Østermarie

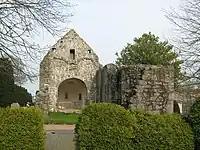
Østermarie Church ruin

In 1885, the tower of the old Romanesque church was in danger of collapsing and had to be demolished. Soon afterwards, it was decided that the entire church should be demolished but when it was found that the building was of considerable architectural interest the work was stopped in 1890. At that time, the south wall and the apsis were still intact. It was discovered that the nave contained two barrel vaults as a ceiling and two pillars at the centre of the church. The pillars supported three arches along the length of the church. Even more interesting was the construction of the chancel where there is a small chamber just above the vault which relieves the pressure on the roof by some 20 tons. The roof itself was covered with Nexø sandstone. Stone roof coverings are quite unusual in Scandinavia, only being found in a few churches in Scania, although the technique was quite common in Ireland. The construction of the chancel arch is also unusual as the centrepiece is a wooden block rather than a stone. The old church is now a listed building and has been maintained by the National Museum of Denmark.